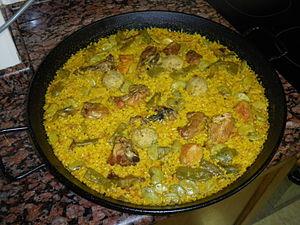
La paella ou paélia est un plat traditionnel à base de riz rond, originaire de la région de Valence en Espagne, qui tient son nom de la poêle qui sert à la cuisiner. Elle est à ce jour un des plats emblématiques traditionnels et populaire en particulier dans sa région d'origine de Valence, ainsi que de la cuisine espagnole, connue dans le monde entier, et déclinée en de nombreuses variantes selon les régions.